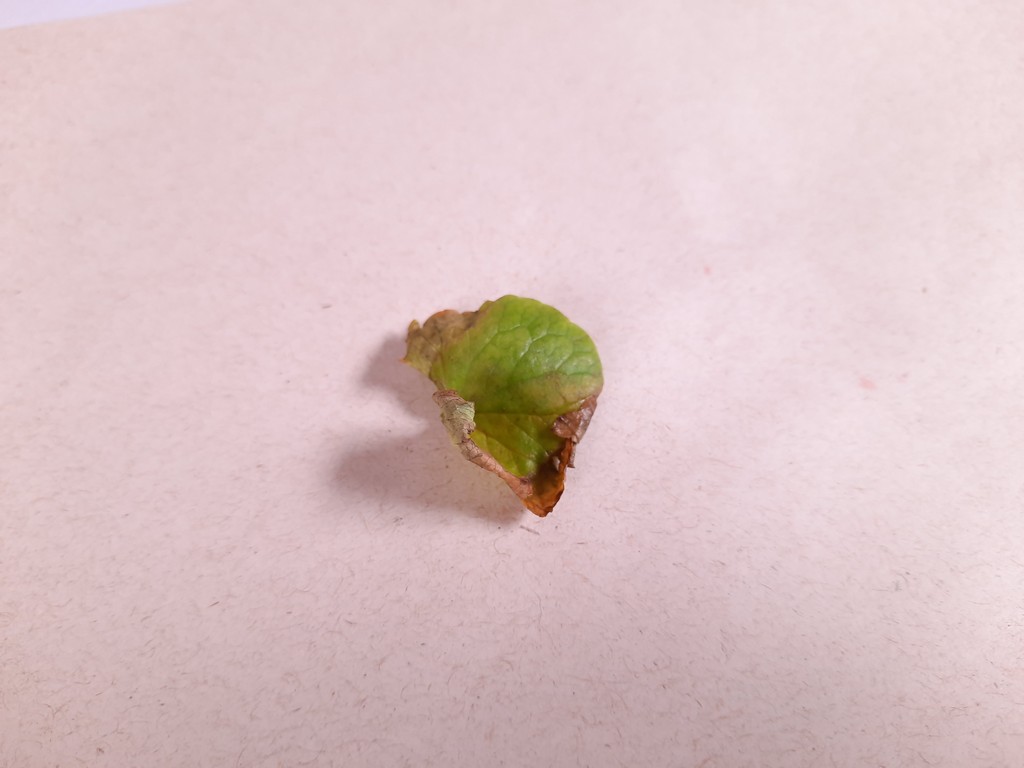
Label: Unhealthy